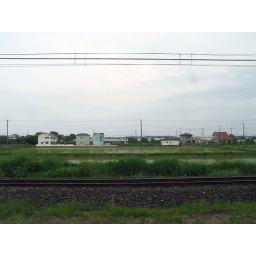
random view from a train window somewhere in Japan